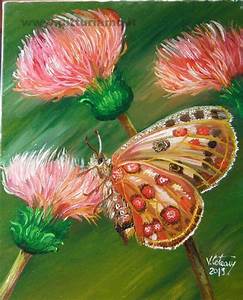
Label: butterfly